Time (2007 film)

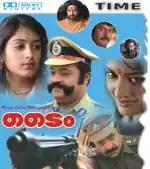

Time is a 2007 Indian Malayalam-language thriller film directed by Shaji Kailas and written by Rajesh Jayaraman. The film features Suresh Gopi in a dual role as a father and son, along with Siddique, Vimala Raman and Padmapriya in important roles. The music and background score were composed by Rahul Raj.